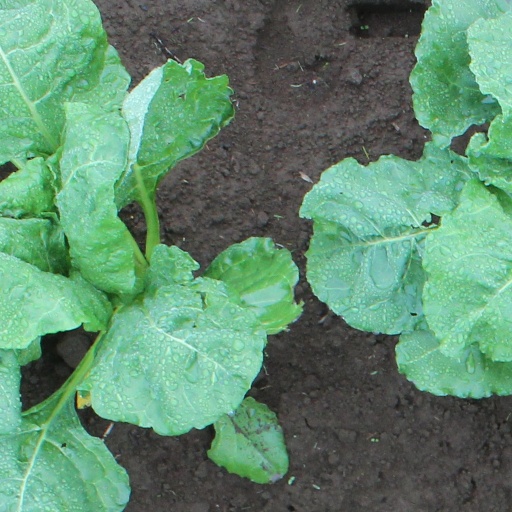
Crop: sugar beet